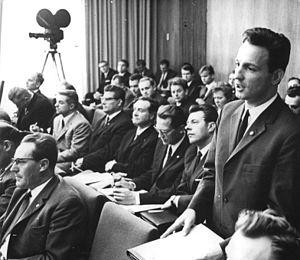
Thomas Köhler, né le 25 juin 1940 à Zwickau, est un ancien lugeur est-allemand. Il a pratiqué ce sport au plus haut niveau durant les années 1960 et a remporté deux titres olympiques ainsi qu'une médaille d'argent. Il compte par ailleurs trois titres de champion du monde.